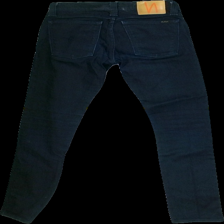
View: back
Type: Jeans
Category: Men
Brand: Nudie Jeans
Colors: Blue
Material: 99%cotton 1%elastane
Cut: Regular
Season: Autumn
Trend: Denim
Stains: Major
Price range: 50-100
Recommended usage: Export